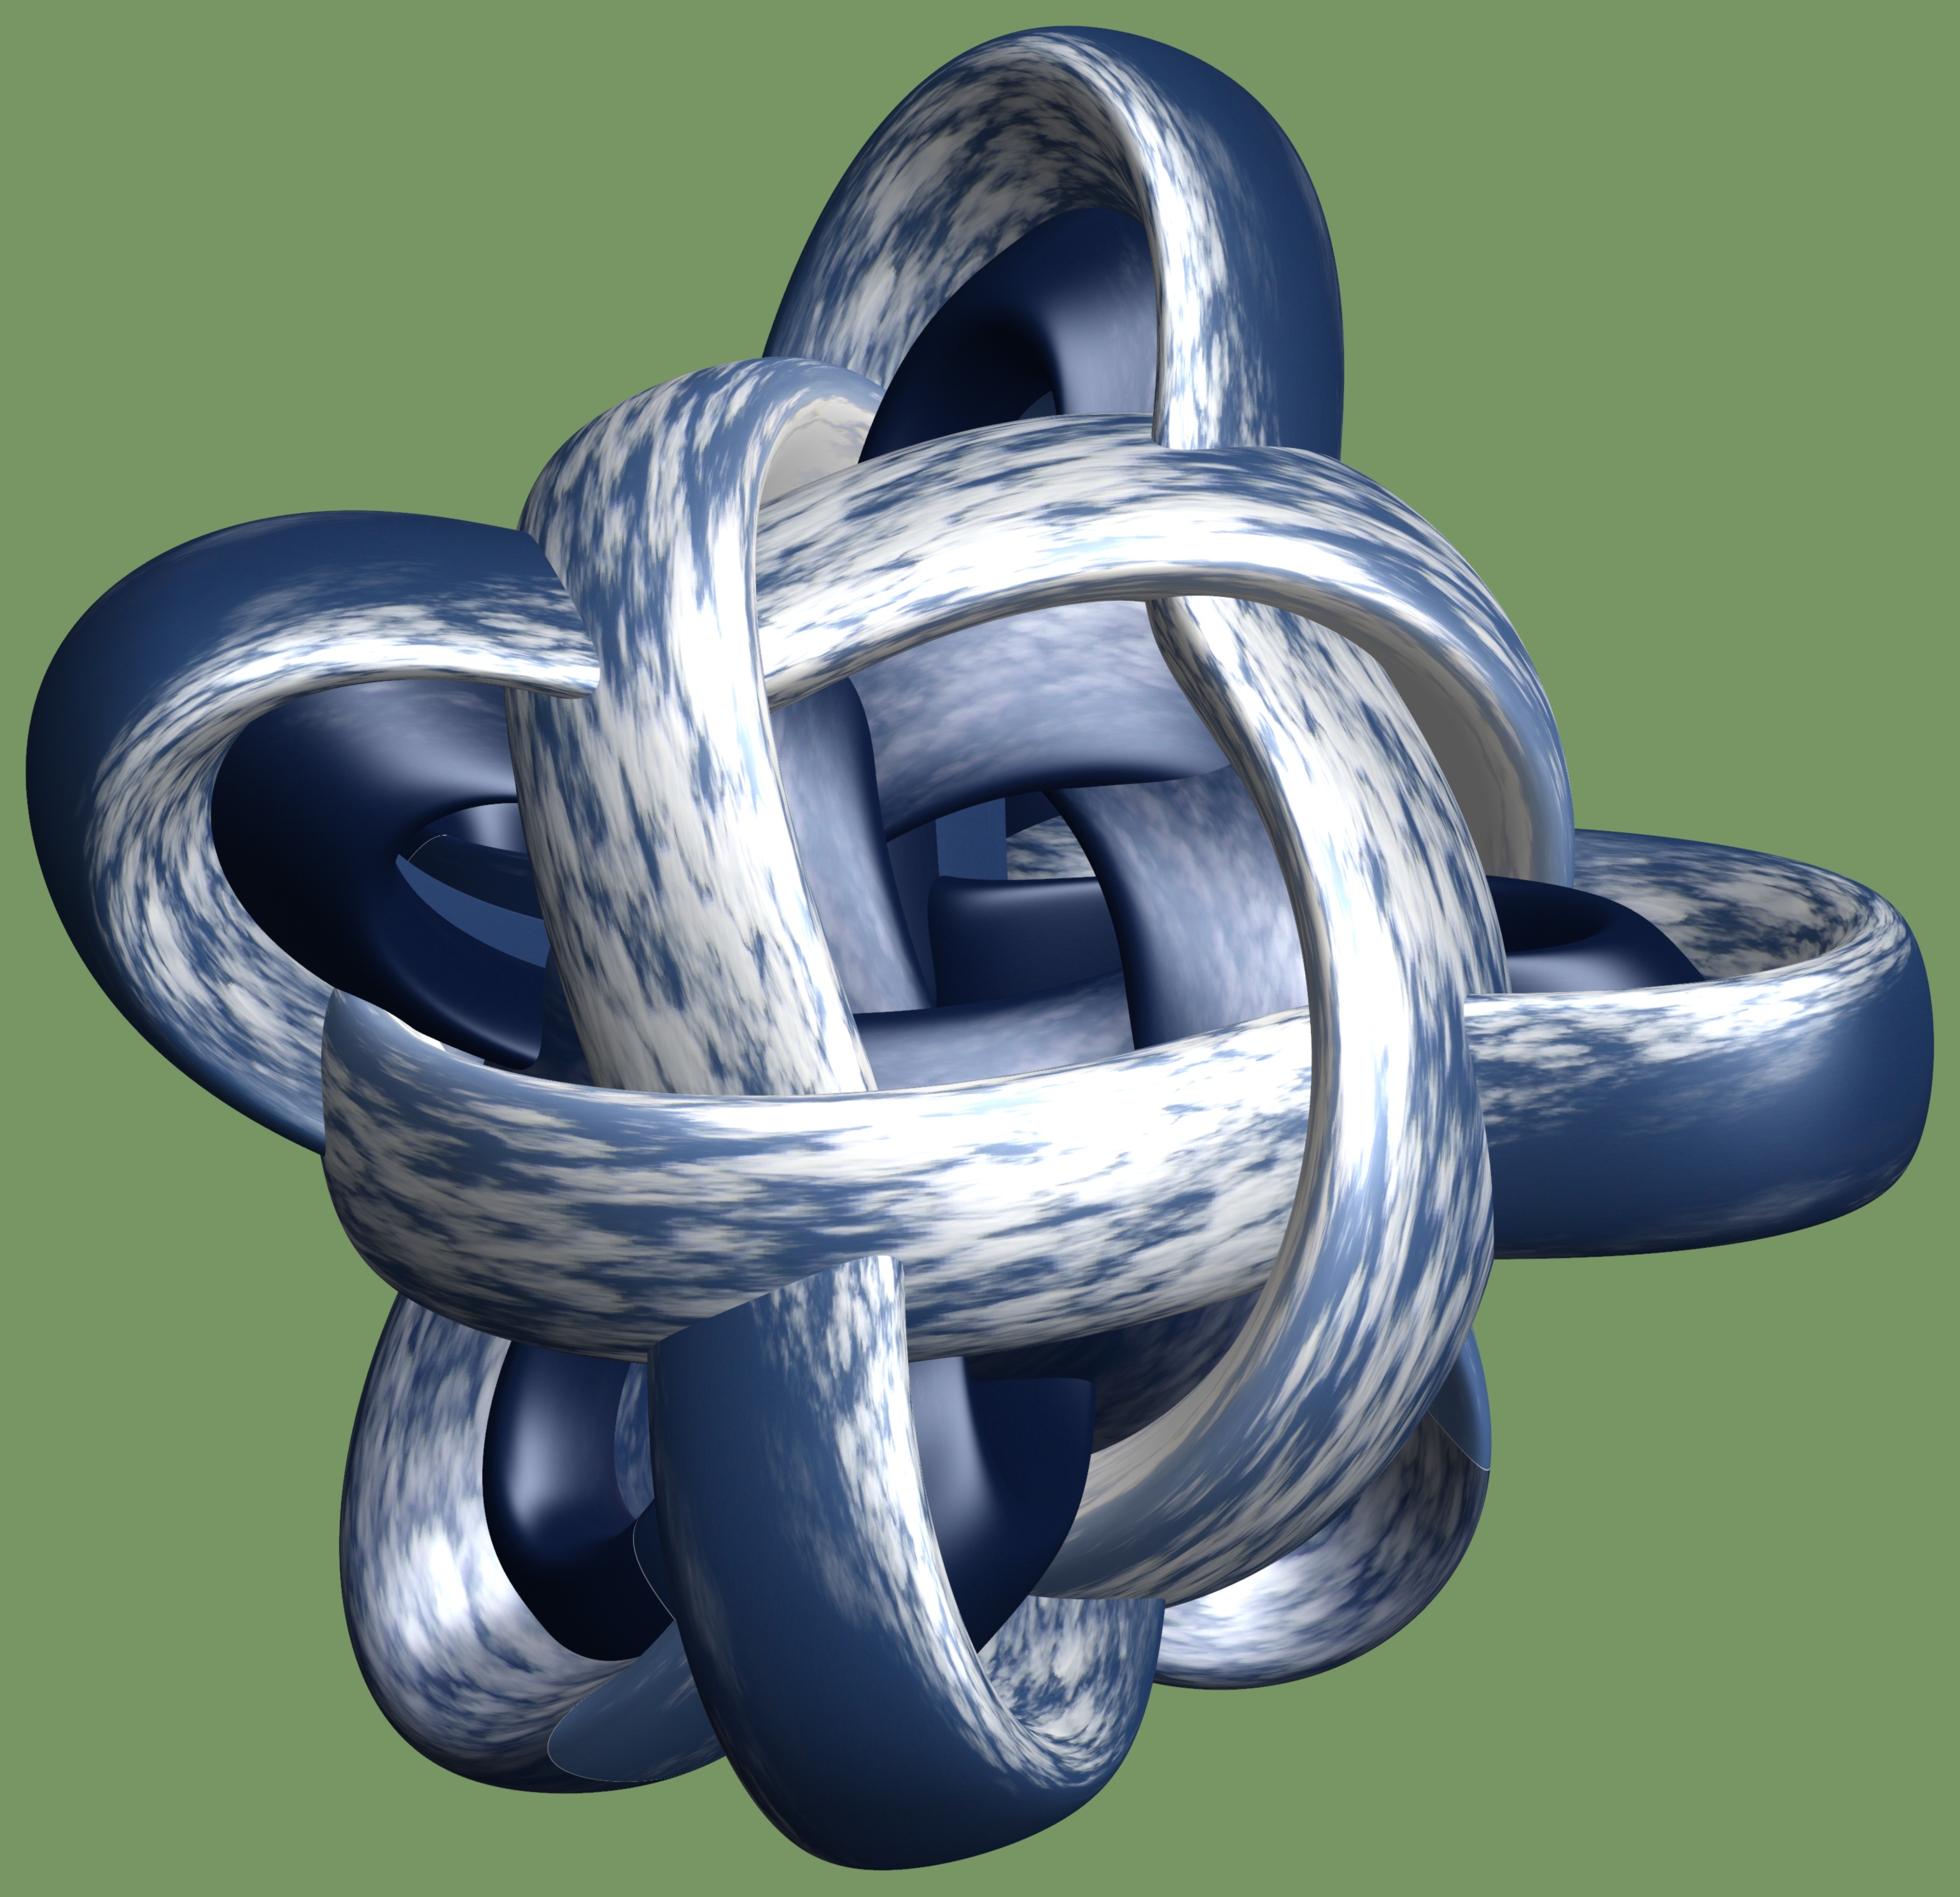
structure, wheel, texture, ring, chain, pattern, jewellery, cool image, design, symmetry, 3d, graphic, rings, torus, mathematica, cg, parametricplot3d, code, program, algorithm, mapping